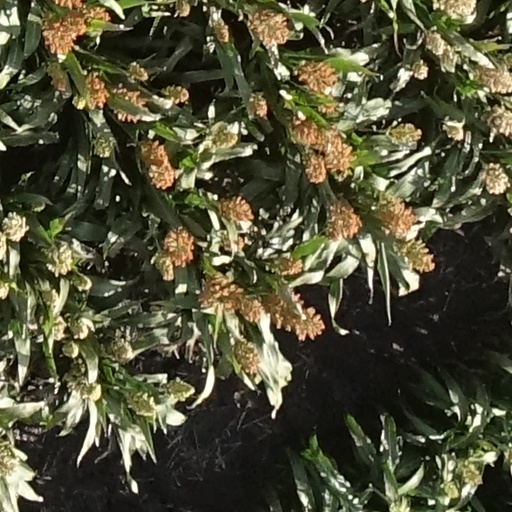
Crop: sorghum